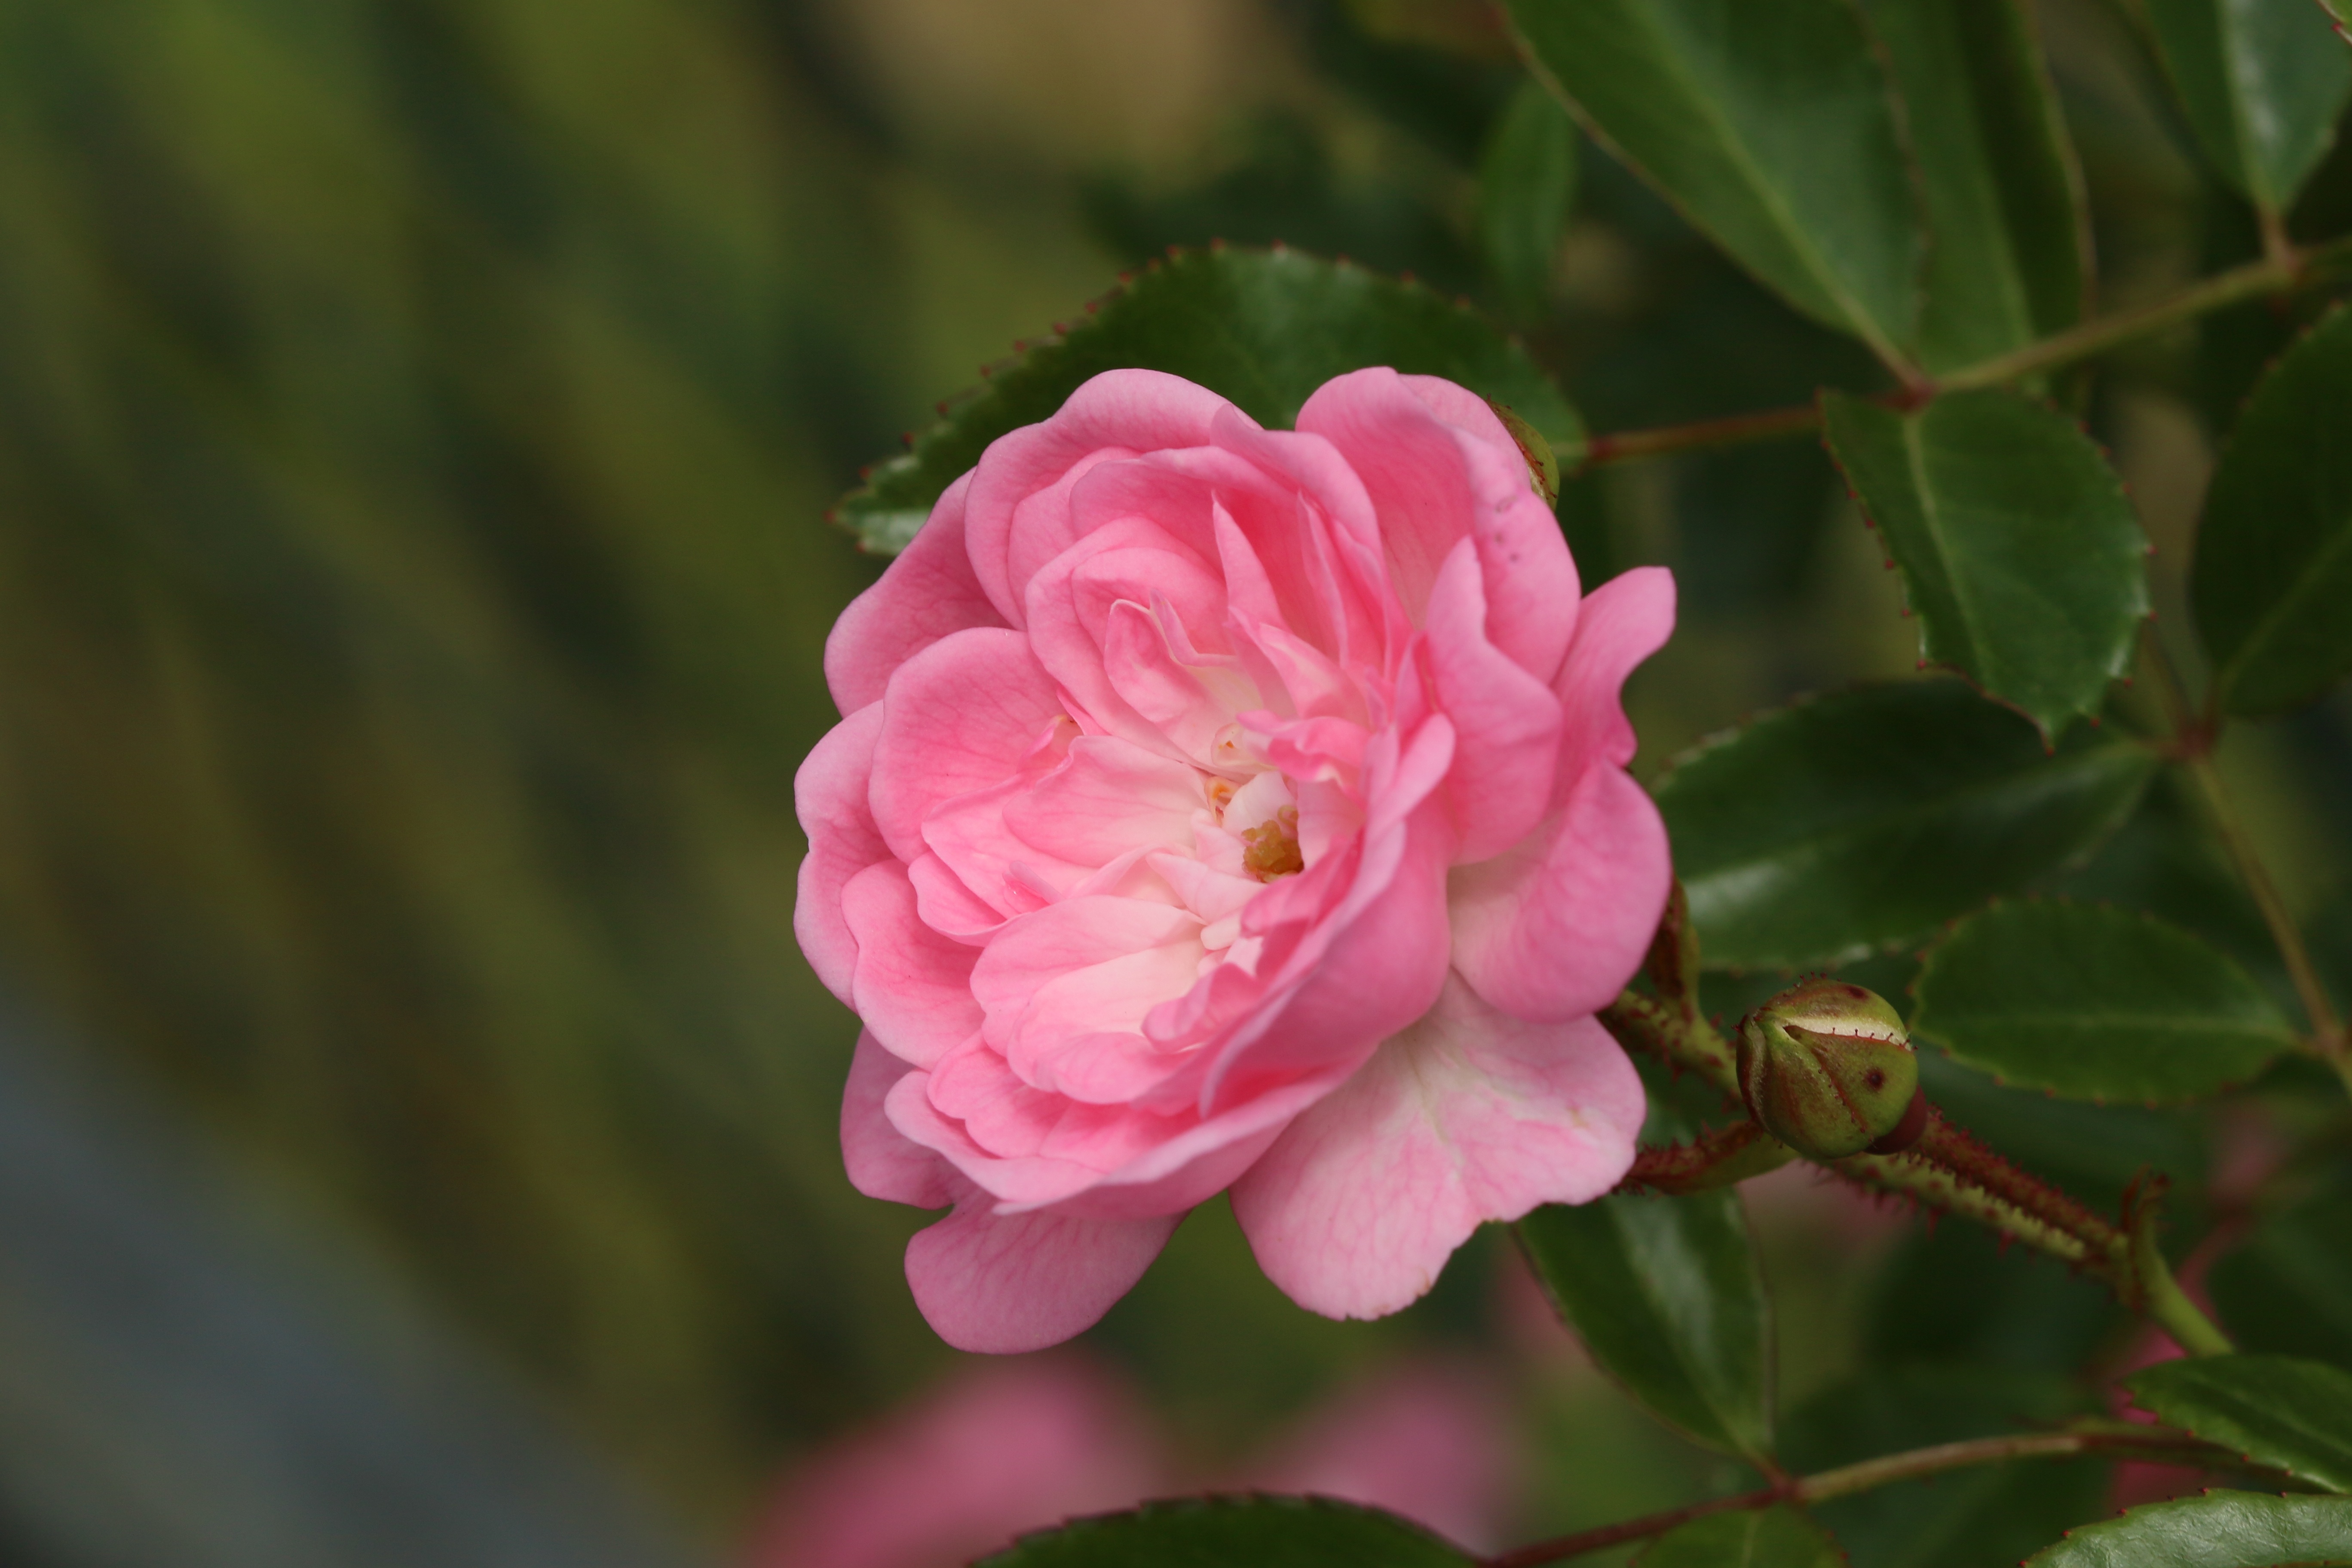
nature, blossom, plant, white, flower, petal, summer, rose, spring, colorful, garden, pink, flora, shrub, floribunda, macro photography, flowering plant, garden roses, rose family, land plant, rosa centifolia, rose order, rosa rubiginosa